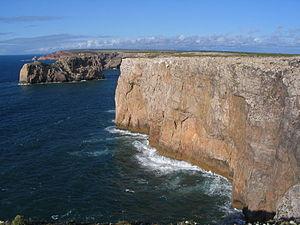
Cap Saint Vincent (Falaises)
Le cap Saint-Vincent est un cap dans la municipalité portugaise de Sagres, dans l'Algarve.
Cet article recense les sites inscrits au patrimoine mondial au Portugal.
Le parc naturel du Sud-Ouest Alentejano et Costa Vicentina est une aire protégée du sud-ouest du Portugal.